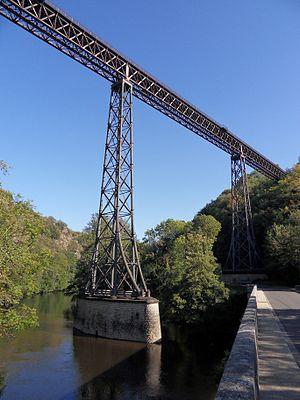
Viaduc de Rouzat, (Inscrit, 1965) This building is indexed in the Base Mérimée, a database of architectural heritage maintained by the French Ministry of Culture,
Le viaduc de Rouzat est un ouvrage d'art construit en 1869 par Eiffel sur la ligne de chemin de fer Commentry - Gannat pour lui permettre de traverser la Sioule entre les communes de Bègues et de Saint-Bonnet-de-Rochefort, dans l'Allier. Il est inscrit comme Monument historique.
Cet article recense une partie des monuments historiques de l'Allier, en France.
Cet article recense une partie des monuments historiques de l'Allier, en France.